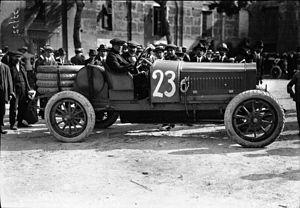
De Dion-Bouton V8 est une gamme de moteur V8 du constructeur automobile français De Dion-Bouton, construits entre 1909 et 1921 pour motoriser des avions, camions, autobus, et voitures de sport...